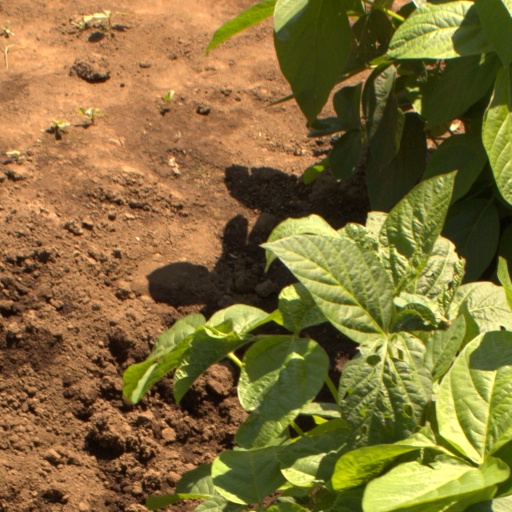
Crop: soybean